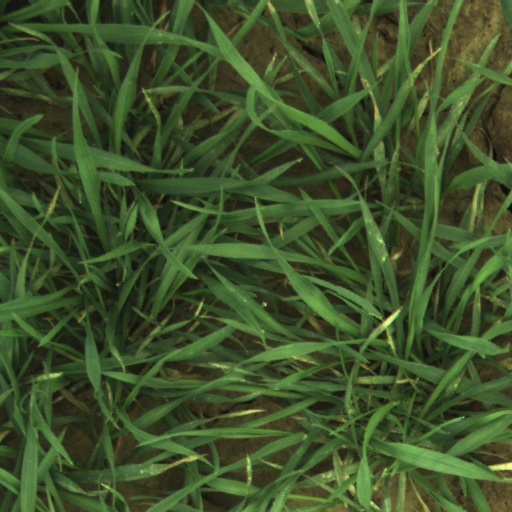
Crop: wheat